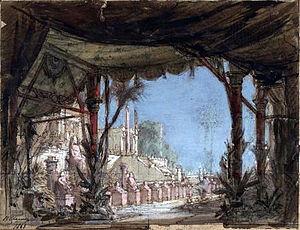
Les Troyens est un opéra en cinq actes d’Hector Berlioz sur un livret du compositeur inspiré de l’Énéide de Virgile. Il fut donné pour la première fois, mutilé de nombreuses manières — les deux premiers actes supprimés, divers morceaux également coupés, le tout étant présenté sous le titre Les Troyens à Carthage — le 4 novembre 1863 au Théâtre lyrique à Paris, sous la direction d’Adolphe Deloffre. La première partie, La Prise de Troie, ne sera créée que le 6 décembre 1890 au Großherzoglichen Hoftheater de Karlsruhe, dans une version allemande, sous la direction de Felix Mottl, à l’occasion de la première représentation intégrale des Troyens en deux soirées.